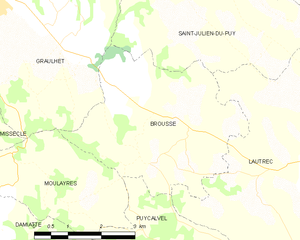
Carte des communes françaises Brousse